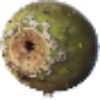
Label: cactus_fruit